At Your Doorstep

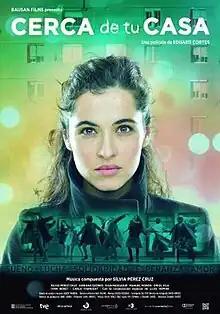
Theatrical release poster

At Your Doorstep is a 2016 Spanish home eviction-themed musical drama film directed by Eduard Cortés which stars Sílvia Pérez Cruz.